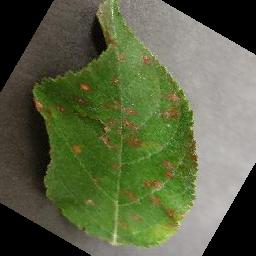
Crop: apple
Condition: cedar_rust